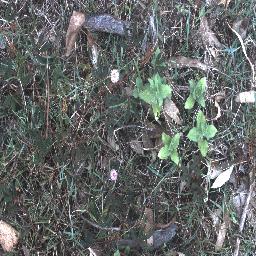
Label: negative